New World vulture

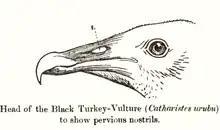
A pervious nostril is typical of the family.

The family Cathartidae was introduced (as the subfamily Cathartinae) by the French ornithologist Frédéric de Lafresnaye in 1839. The New World vultures comprise seven species in five genera, being "Coragyps", "Cathartes", "Gymnogyps", "Sarcoramphus", and "Vultur". Of these, only "Cathartes" is not monotypic. The family's scientific name, Cathartidae, comes from "cathartes", Greek for "purifier". Although New World vultures and Old World vultures are not very closely related, they share many resemblances because of convergent evolution. Phylogenetic analyses including all Cathartidae species found two primary clades. The first consists of black vultures ("Coragyps atratus") together with the three "Cathartes" species (lesser yellow-headed vultures "(C. burrovianus)", greater yellow-headed "vultures (C. melambrotus)", and turkey vultures ("C. aura)"), while the second consists of king vultures ("Sarcoramphus papa"), California condors ("Gymnogyps californianus") and Andean condors ("Vultur gryphus").